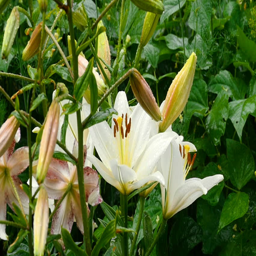
raindrops on the buds and petals of a , slow motion